David C. Schilling

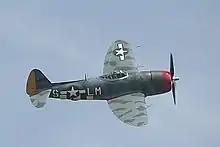
Replica of Schilling's P-47 Thunderbolt "Hairless Joe"

The President of the United States of America, authorized by Act of Congress 9 July 1918, takes pleasure in presenting the Distinguished Service Cross to Lieutenant Colonel (Air Corps) David Carl Schilling, United States Army Air Forces, for extraordinary heroism in connection with military operations against an armed enemy while serving as Pilot of a P-47 Fighter Airplane in the 56th Fighter Group, Eighth Air Force, in aerial combat against enemy forces on 9 April 1944, in the European Theater of Operations. On this date Colonel Schilling, while leading a Group of fighter airplanes on a bomber escort mission over enemy territory, became separated from his entire Group, with the exception of one wing man. Sighting from 30 to 35 enemy fighters, Colonel Schilling, although thoroughly conscious of the terrific odds confronting him, attacked the enemy flight and destroyed one fighter, pieces of which damaged his own airplane. Despite the damage to his airplane he continued to attack and damaged another enemy fighter. In the course of further attacks against the main flight of the enemy Colonel Schilling's airplane blew a cylinder head under the strain. Although smoke and oil obscured his vision, and faced with imminent engine failure, with his fuel and ammunition dangerously low, so great was his determination to destroy the enemy that he single-handedly attacked two enemy fighters, one of which he destroyed. The outstanding heroism and aggressiveness displayed by Colonel Schilling upon this occasion reflect great credit upon himself and the Armed Forces of the United States.